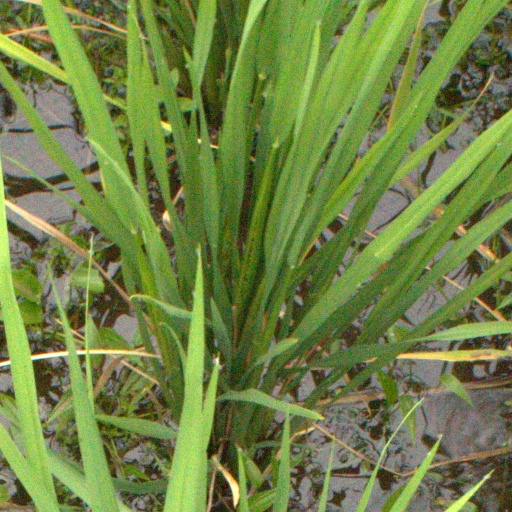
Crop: rice